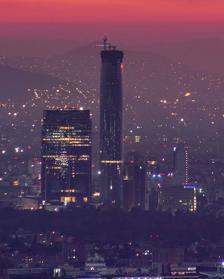
Building: Mítikah
Country: Mexico
Year built: 2022
Skyscraper in Mexico City, Mexico Mítikah The Torre Mítikah under construction in 2021 location in Mexico City General information Status Completed Type Mixed-use : Office , Commercial Location Real de Mayorazgo 130 ( Circuito Interior Río Churubusco 601), Xoco , Benito Juárez borough , Mexico City Coordinates 19°21′32″N 99°10′10″W / 19.3589934°N 99.1693421°W / 19.3589934; -99.1693421 Construction started 2012 Completed 2021 Opened 23 September 2022 Cost US$105,000,000 (est.) Height Roof 267 m (876 ft) Technical details Floor count 68 Design and construction Architect(s) Pelli Clarke Pelli Structural engineer WSP Cantor Seinuk e Ideurban Tecnologías Main contractor Cimesa Capital Vertical Grupo Inmobiliario Other information Public transit access Coyoacán metro station (at distance) Website mitikah .com .mx Mítikah , (in Spanish a homonym of "Mítica" i.e. "Mythical"), is a mixed-use building complex with Mexico City's tallest skyscraper in the Benito Juárez borough of southern Mexico City across the Circuito Interior inner ring road from Coyoacán . It opened on 23 September 2022. The tower was integrated with neighboring properties into a mixed-use residential, office, retail and medical complex, at around 1,000,000 sq. m., the largest in Latin America. Its completion was initially planned for 2015, however, financial and permits issues stopped construction in 2014. In 2015 Fibra Uno took over the project aiming to restart construction in early 2016. Torre Mítikah is currently the tallest building in the city (at 62 stories and 267 metres (876 ft)). In 2016, the Mítikah skyscraper project was expanded into a complex to integrate with the neighboring Centro Bancomer (currently vacant) and Centro Coyoacán mall. Shopping center As of mid-2022, the expectation is for the mall part of the complex to contain 258 commercial spaces totalling 120,000 square metres (1,300,000 sq ft) over five levels. Major anchors and brands present are to include: Cinépolis multicinemas; Palacio de Hierro and Liverpool department stores; H&M , Victoria Secret, Abercrombie, Hollister, Berger, Mont Blanc, Hugo Boss, All Saints. Restaurants are to include branches of Mexico City chains Puerto Madero steakhouse, Negroni, Fisher's seafood, Mochomos, Hotaru, Cheesecake Factory , Shake Shack , El Califa tacos, and Sushi Roll. The upscale Palacio de Hierro at the adjacent Centro Coyoacán mall opened a new store at Mítikah and the Centro Coyoacán mall will be demolished in order to build a new phase of Mítikah. See also List of tallest buildings in Mexico References